Asparagus setaceus

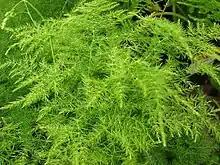
"Asparagus setaceus" foliage.

"Asparagus setaceus" is a scrambling evergreen perennial with tough green stems and leaves, which may reach several metres in length. The leaves are actually leaf-like cladodes up to 7 mm long by 0.1 mm in diameter, which arise in clumps of up to 15 from the stem, making a fine, soft green fern-like foliage. Sharp barbed thorns occur on the stem. Occurring from spring to autumn, the small greenish-white bell-shaped flowers are 0.4 cm long, and are followed by small green berries, which blacken with maturity. They are reportedly toxic upon consumption. If eaten, they can lead to diarrhea and abdominal pain.